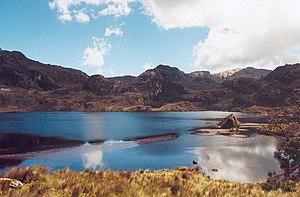
Parc national de Cajas, en Équateur, près de Cuenca
Les parcs nationaux de l'Équateur sont au nombre de 11.
Le parc national Cajas est un parc national de l'Équateur, situé dans la province d'Azuay. D'une surface de 28 544 ha, il a été créé le 6 juin 1977. De part la présence de ses nombreuses lagunes, le parc forme un complexe de zones humides en haute altitude, dans la cordillère des Andes. Il est géré par la municipalité de Cuenca. Le parc est classé site Ramsar et réserve de biosphère.
Cet article recense les zones humides d'Équateur concernées par la convention de Ramsar.